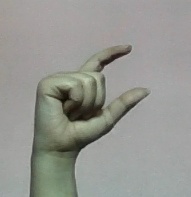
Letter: dal